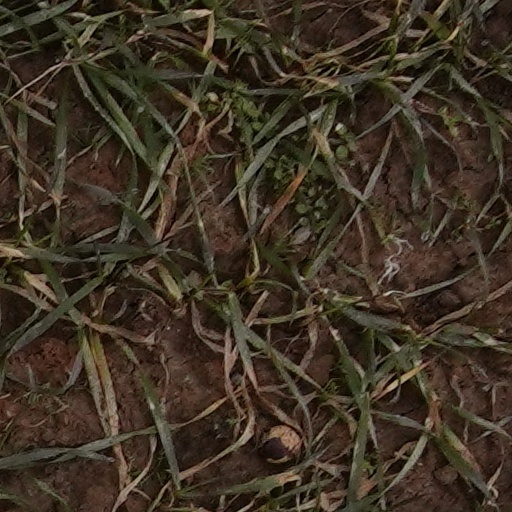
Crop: wheat